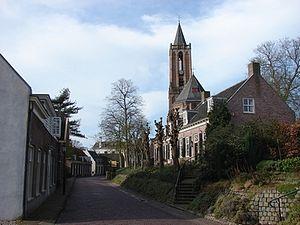
Utrechtse Heuvelrug est une commune néerlandaise, située en province d'Utrecht, et comptant environ 48 000 habitants.